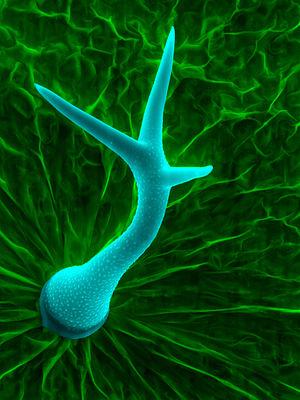
Vue au microscope électronique à balayage d'un trichome d'arabette des dames (Arabidopsis thaliana), une structure unique faite d'une seule cellule.